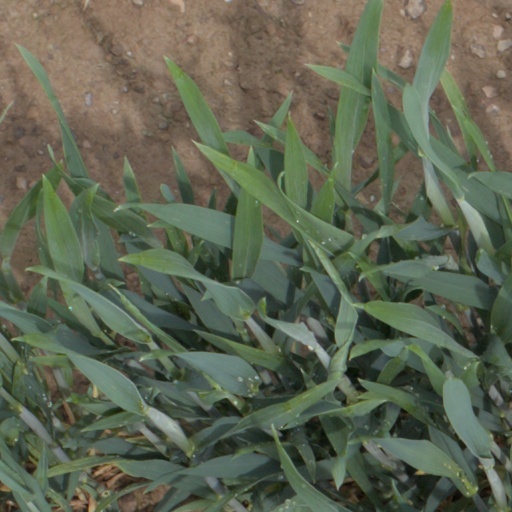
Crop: wheat